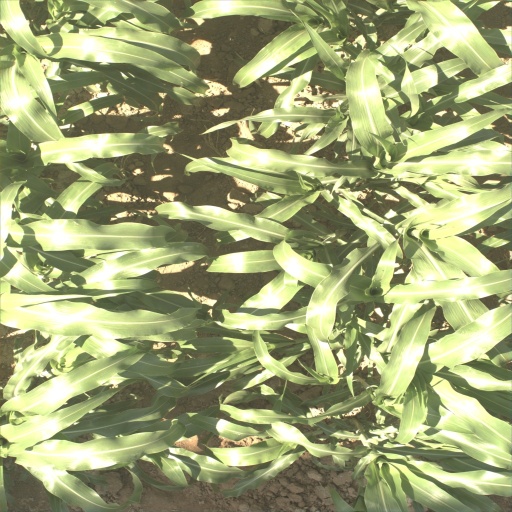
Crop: sorghum